Münster Cathedral

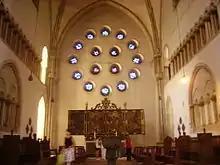
View of the Old Choir with the Baroque high altar

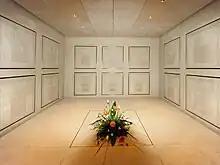
Tombs of the bishops

The "Old Choir" (German: "Alte Chor") (B) measures 17.6 m from north to south and 16.9 m from east to west (interior measurements: 12.1 x 13.55 m). It was built as a separate structure on the west side of the Ottonian cathedral and was initially separated from that building by the west exterior wall of the transept. This ceased to be the case around 1250 when the third cathedral was built.